Thunder Bay Twins

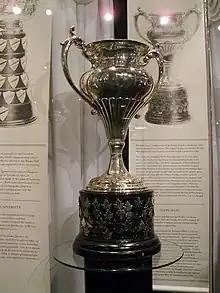
Silver bowl trophy with two large handles, mounted on a black plinth.

The Twins had chosen not to participate in the 1975 Allan Cup playoffs for the Canadian senior hockey championship due to scheduling conflicts with the USHL playoffs. After the St. Boniface Mohawks appealed for reconsideration, the Twins entered the Allan Cup playoffs upon the conclusion of the USHL playoffs, then won the series versus the Mohawks. In the Western Canada finals, the Twins won the best-of-five series with three consecutive victories versus the Spokane Flyers. The Twins scored five goals in the last 25 minutes of the decisive third game, including the winning goal scored with six seconds remaining. In a best-of-seven series for the national championship, Siciliano and the Twins won the Allan Cup by defeating the defending champion Barrie Flyers four games to two. The Twins then withdrew from the USHL due to travel costs and schedule commitments to represent Canada on a European tour in the 1975–76 season.